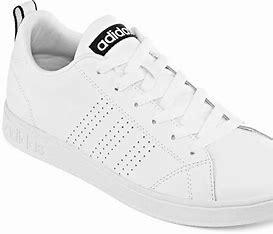
Brand: adidas
Model: neo Adidas NEO Advantage